Human rights in Russia

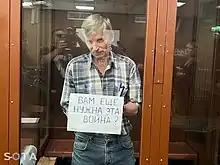
Moscow municipal deputy Alexei Gorinov was sentenced to 7 years in prison under Russia's war censorship laws for his anti-war statements in 2022.

The numbers reliably considered to be political prisoners have risen sharply in the last four years. In May 2016, the Memorial Human Rights Centre put the total at 89. By May 2017, Memorial considered there were at least 117 political prisoners or prisoners of conscience (66 accused of belonging to the Muslim organisation Hizb ut-Tahrir al-Islami which has been banned in Russia since 2010). Among these prisoners is also human rights defender Emir-Usein Kuku from Crimea who was accused of belonging to Hizb ut-Tahrir although he denies any involvement in this organization. Amnesty International has called for his immediate liberation.